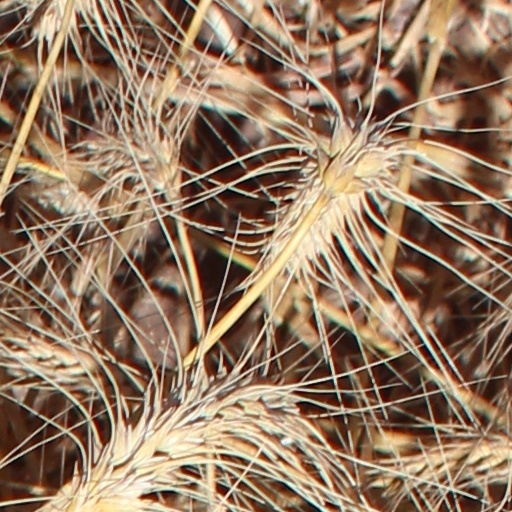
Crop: wheat